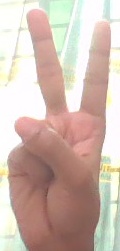
ASL sign: 2